Truck art in South Asia

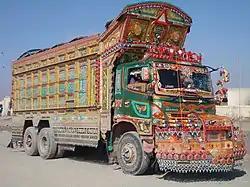
A typical decorated truck in Pakistan; most Pakistani trucks have an augmented rooftop to increase space for decoration

Truck art in South Asia is a popular form of regional decoration, with trucks featuring elaborate floral patterns and calligraphy. It is especially common in Pakistan and India.